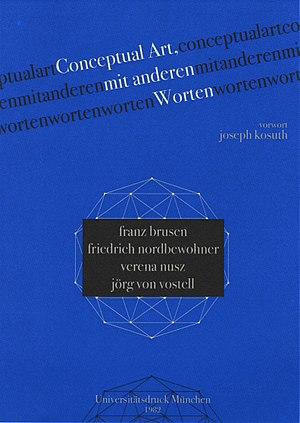
Conceptual Art, mit anderen Worten - Verena Nusz Franz Brusen Friedrich Nordbewohner Jörg von Vostell (1982)
Verena Nusz, née le 2 mai 1949 à Tauka et morte accidentellement le 25 avril 1997 à Cologne en Allemagne, est une peintre et graphiste conceptuelle autrichienne.